Fa'amanu Brown

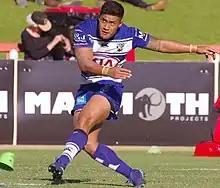
Brown playing for the Canterbury Bulldogs in 2018

Brown made a total of 9 appearances in 2018 as Canterbury spent the entire season down towards the foot of the table. At one stage, the club were running second last on the table before upset wins over the Brisbane Broncos, New Zealand Warriors and St George lifted the club up the table to a 12th place finish.